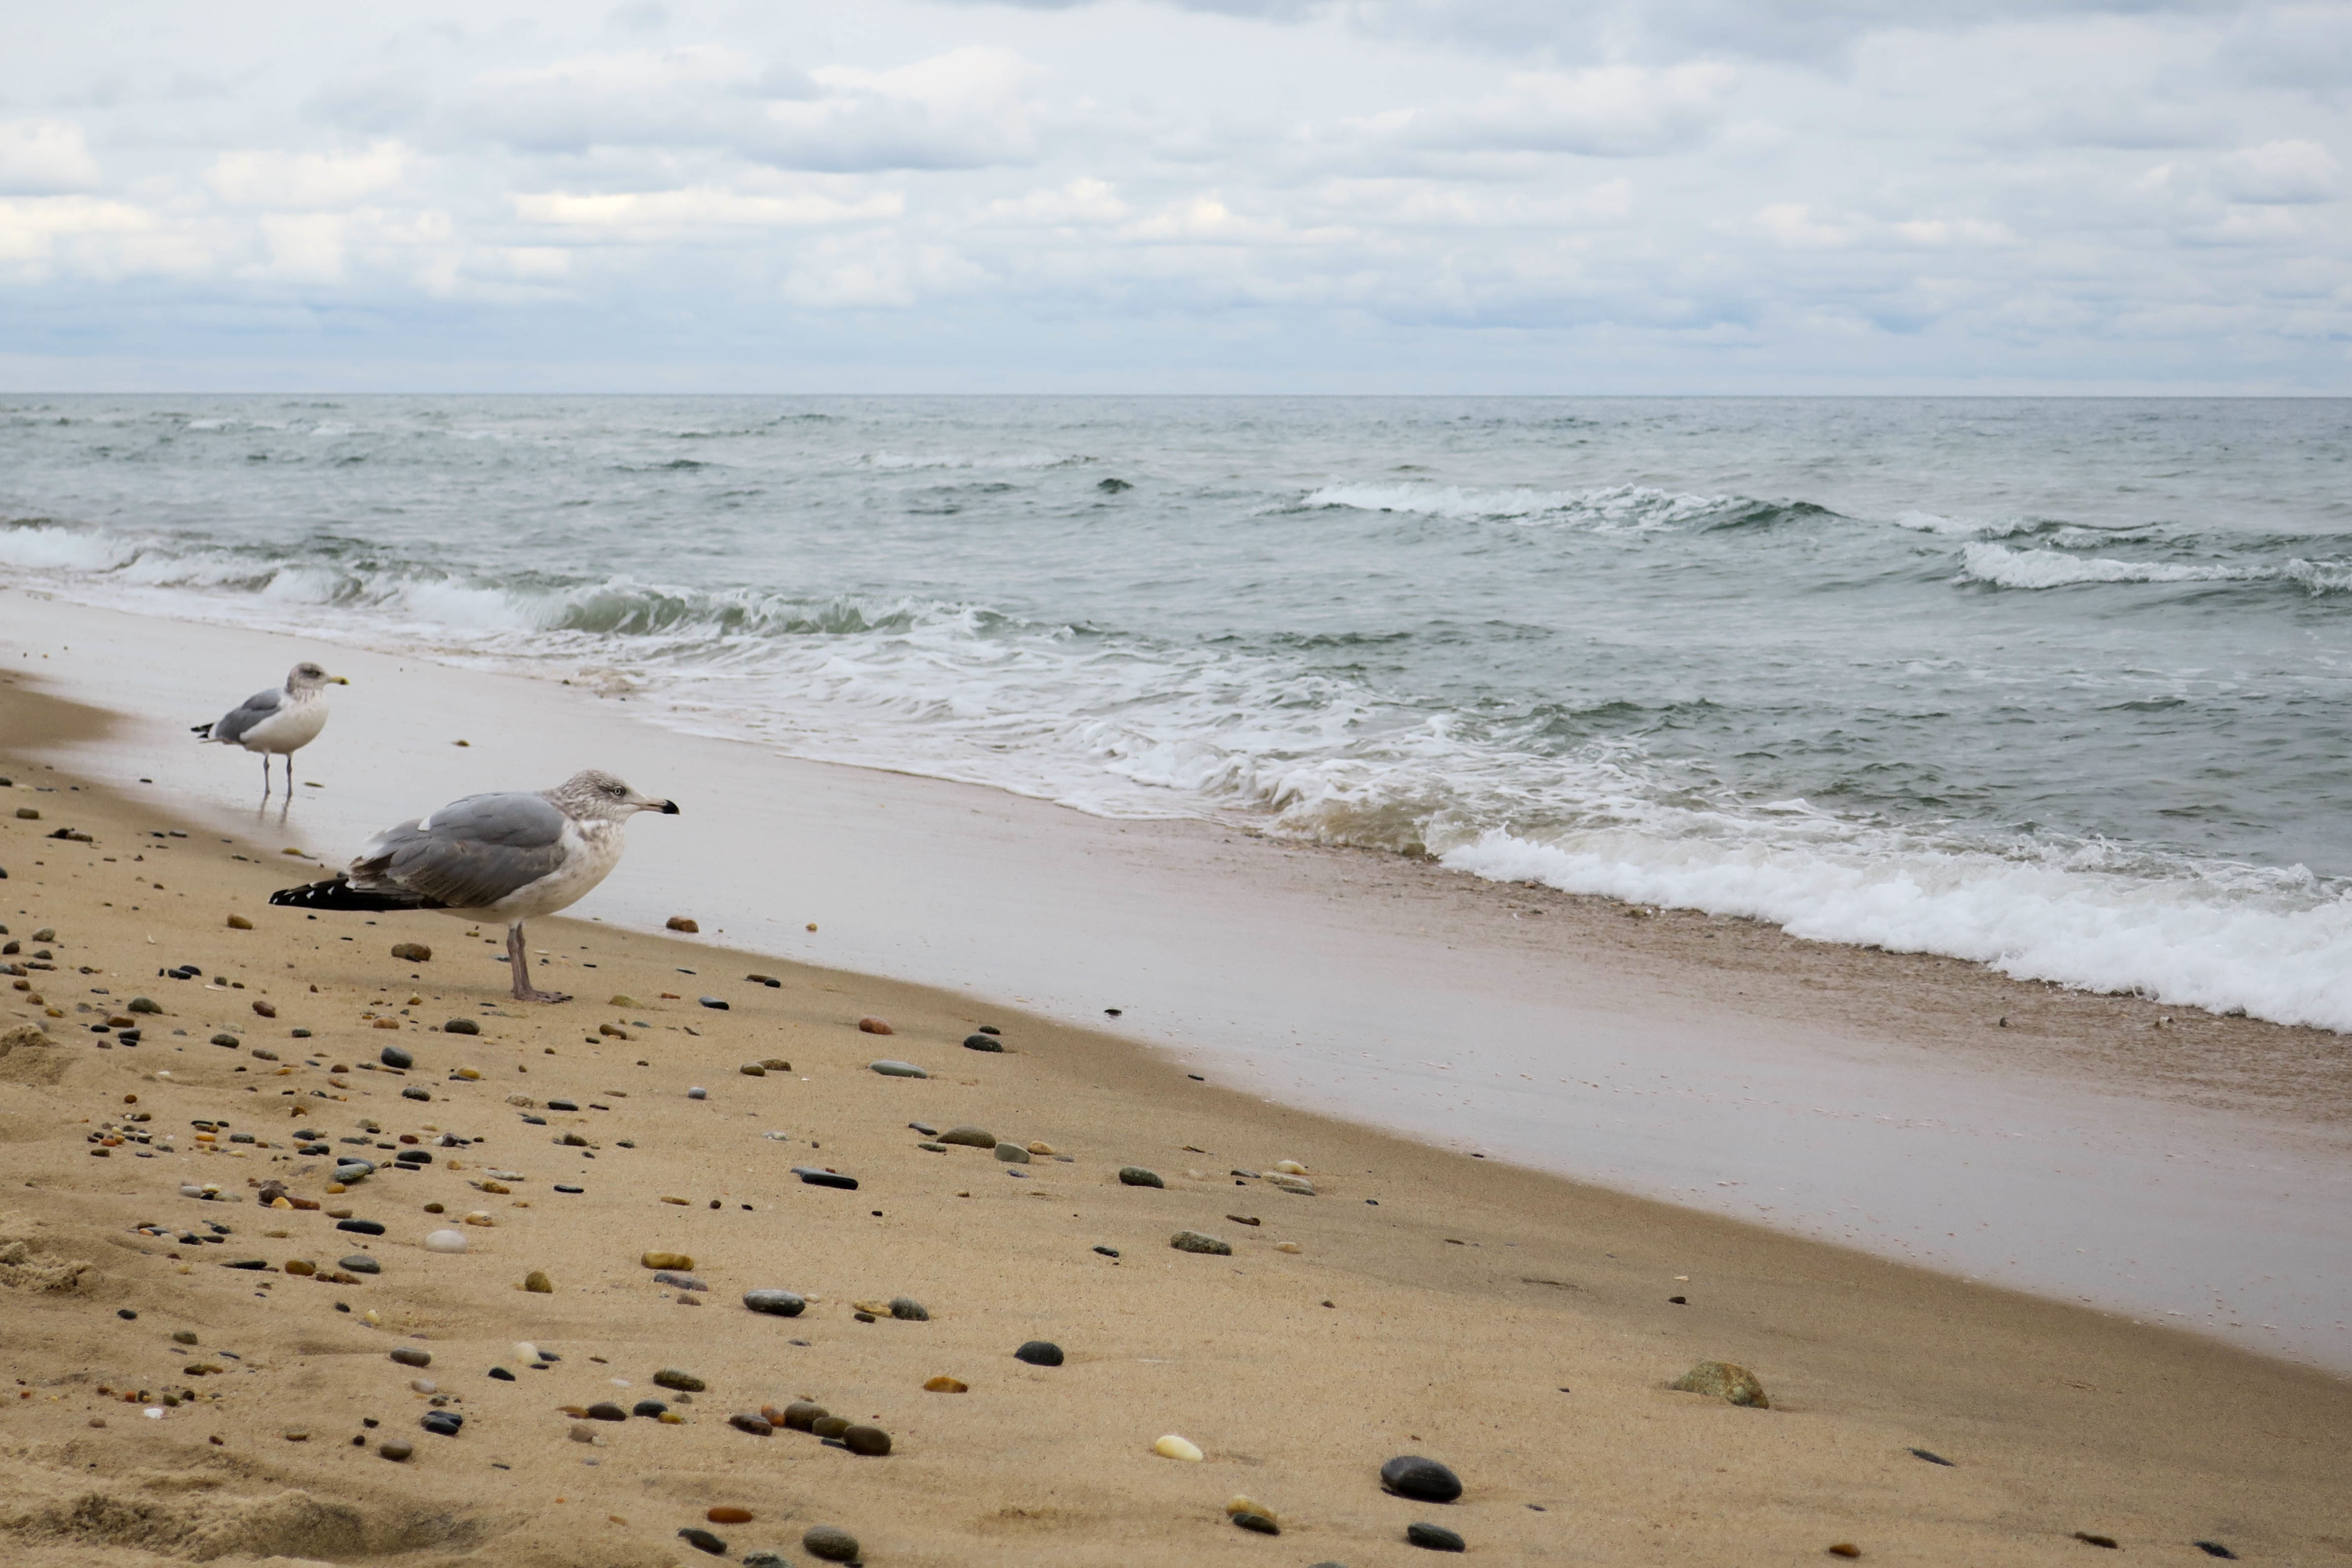
beach, sea, coast, sand, ocean, shore, wave, material, body of water, habitat, mudflat, natural environment, wind wave